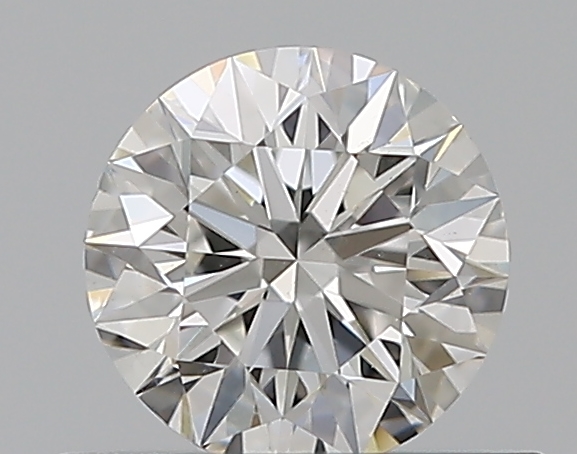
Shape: round
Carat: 0.5
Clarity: VS2
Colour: F
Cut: EX
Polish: EX
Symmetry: EX
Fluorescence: N
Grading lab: GIA
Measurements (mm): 5.06 x 5.09 x 3.18